History of Sikhism

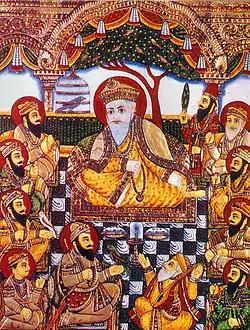
Guru Nanak Dev Ji (1469 – 1539 CE)

Guru Nanak (1469–1539), founder of Sikhism, was born to Mehta Kalu and Mata Tripta, in the village of Talwandi, now called Nankana Sahib, near Lahore. His father, Mehta Kalu, was a Patwari, an accountant of land revenue in the government. Nanak's mother was Mata Tripta, and he had one older sister, Bibi Nanki.